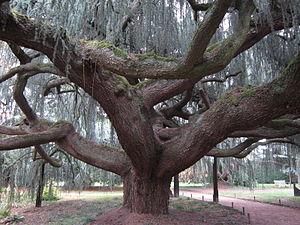
Cèdre de l'arboretum de Châtenay-Malabry (Hauts-de-Seine, France).
Châtenay-Malabry est une commune française dans le département des Hauts-de-Seine en région Île-de-France. Jusqu'en 1968, Châtenay-Malabry faisait partie du département de la Seine.
Le Cèdre de l'Atlas est une espèce d'arbres conifères de la famille des Pinaceae anciennement considérée comme une sous-espèce du cèdre du Liban. Elle est originaire de l'Atlas, massif montagneux d'Afrique du Nord. Dans son aire naturelle, au Maroc et en Algérie, elle est considérée comme en danger par l'UICN. Arbre majestueux, il a été planté dans de nombreux parcs.